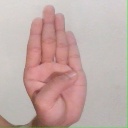
अक्षर: ब